Logan University

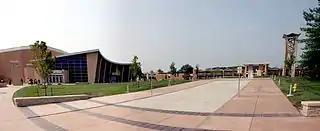

Logan University confers degrees from its two schools: the Logan College of Chiropractic and the Logan College of Health Sciences.